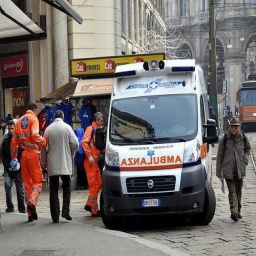
Label: ambulance